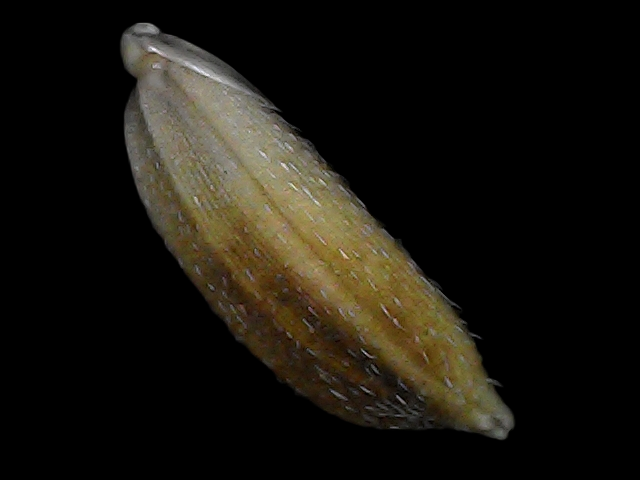
Rice variety: Bd91